Slimonia

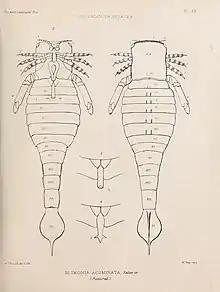
Ventral and dorsal views of "S. acuminata". Note the ventral view is missing the short chelicerae that were actually present.

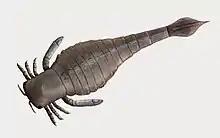
Life restoration of "S. acuminata". Note the short chelicerae are hidden beneath the head.

"Slimonia" is classified as part of the eurypterid family Slimonidae, within the superfamily Pterygotioidea. Historically "Slimonia" was first considered a member of the Pterygotidae, until it was reclassified alongside "Hughmilleria" and other genera to the family Hughmilleriidae in 1951 by Erik N. Kjellesvig-Waering. Nestor Ivanovich Novojilov classified "Slimonia" as part of a family of its own in 1968.